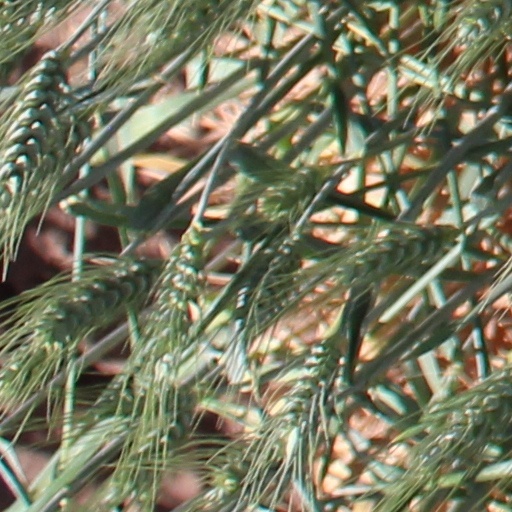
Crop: wheat